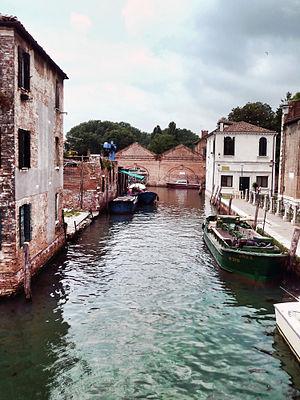
Rio di Santa Maria Maggiore (Venice)
Le rio di Santa Maria Maggiore est un canal de Venise formant la limite entre les sestieres de Dorsoduro et de Santa Croce. Il est aussi appelé rio de le Procuratie.